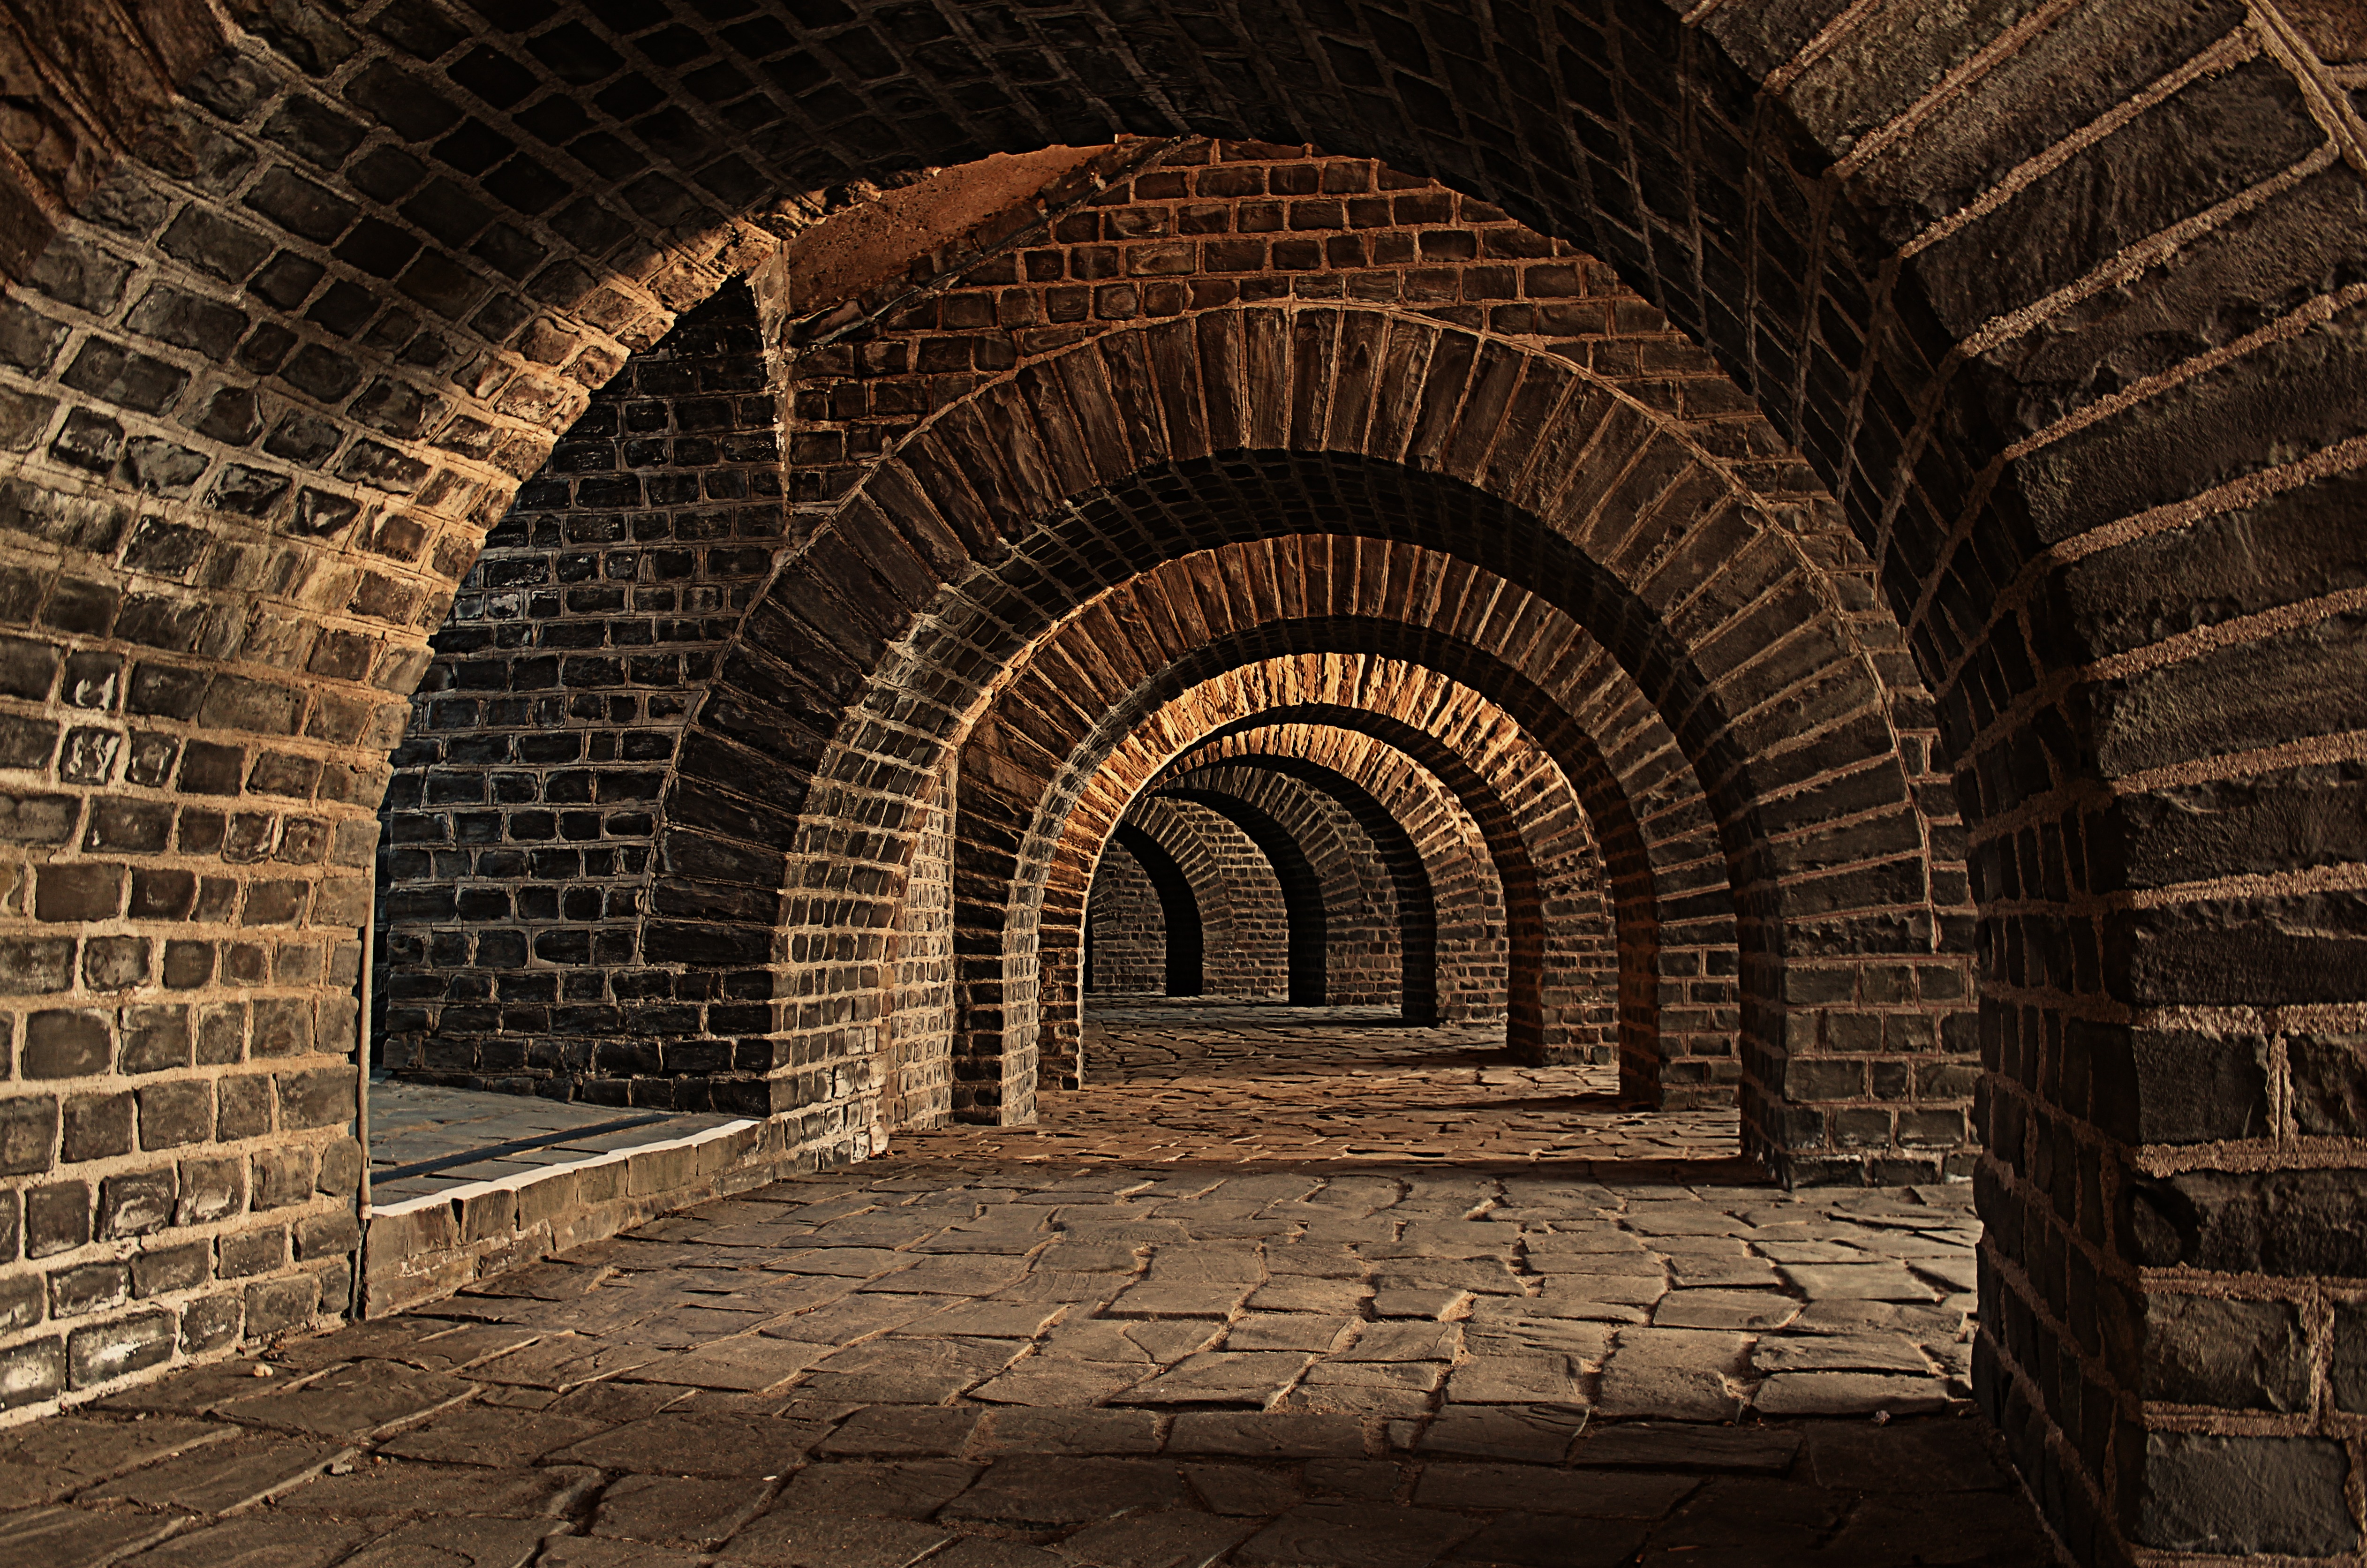
architecture, wall, stone, tunnel, arch, brick, places of interest, infrastructure, arches, symmetry, germany, culture, history, vault, crypt, keller, rhaeto romanic, vaulted cellar, ancient history, cellar speed